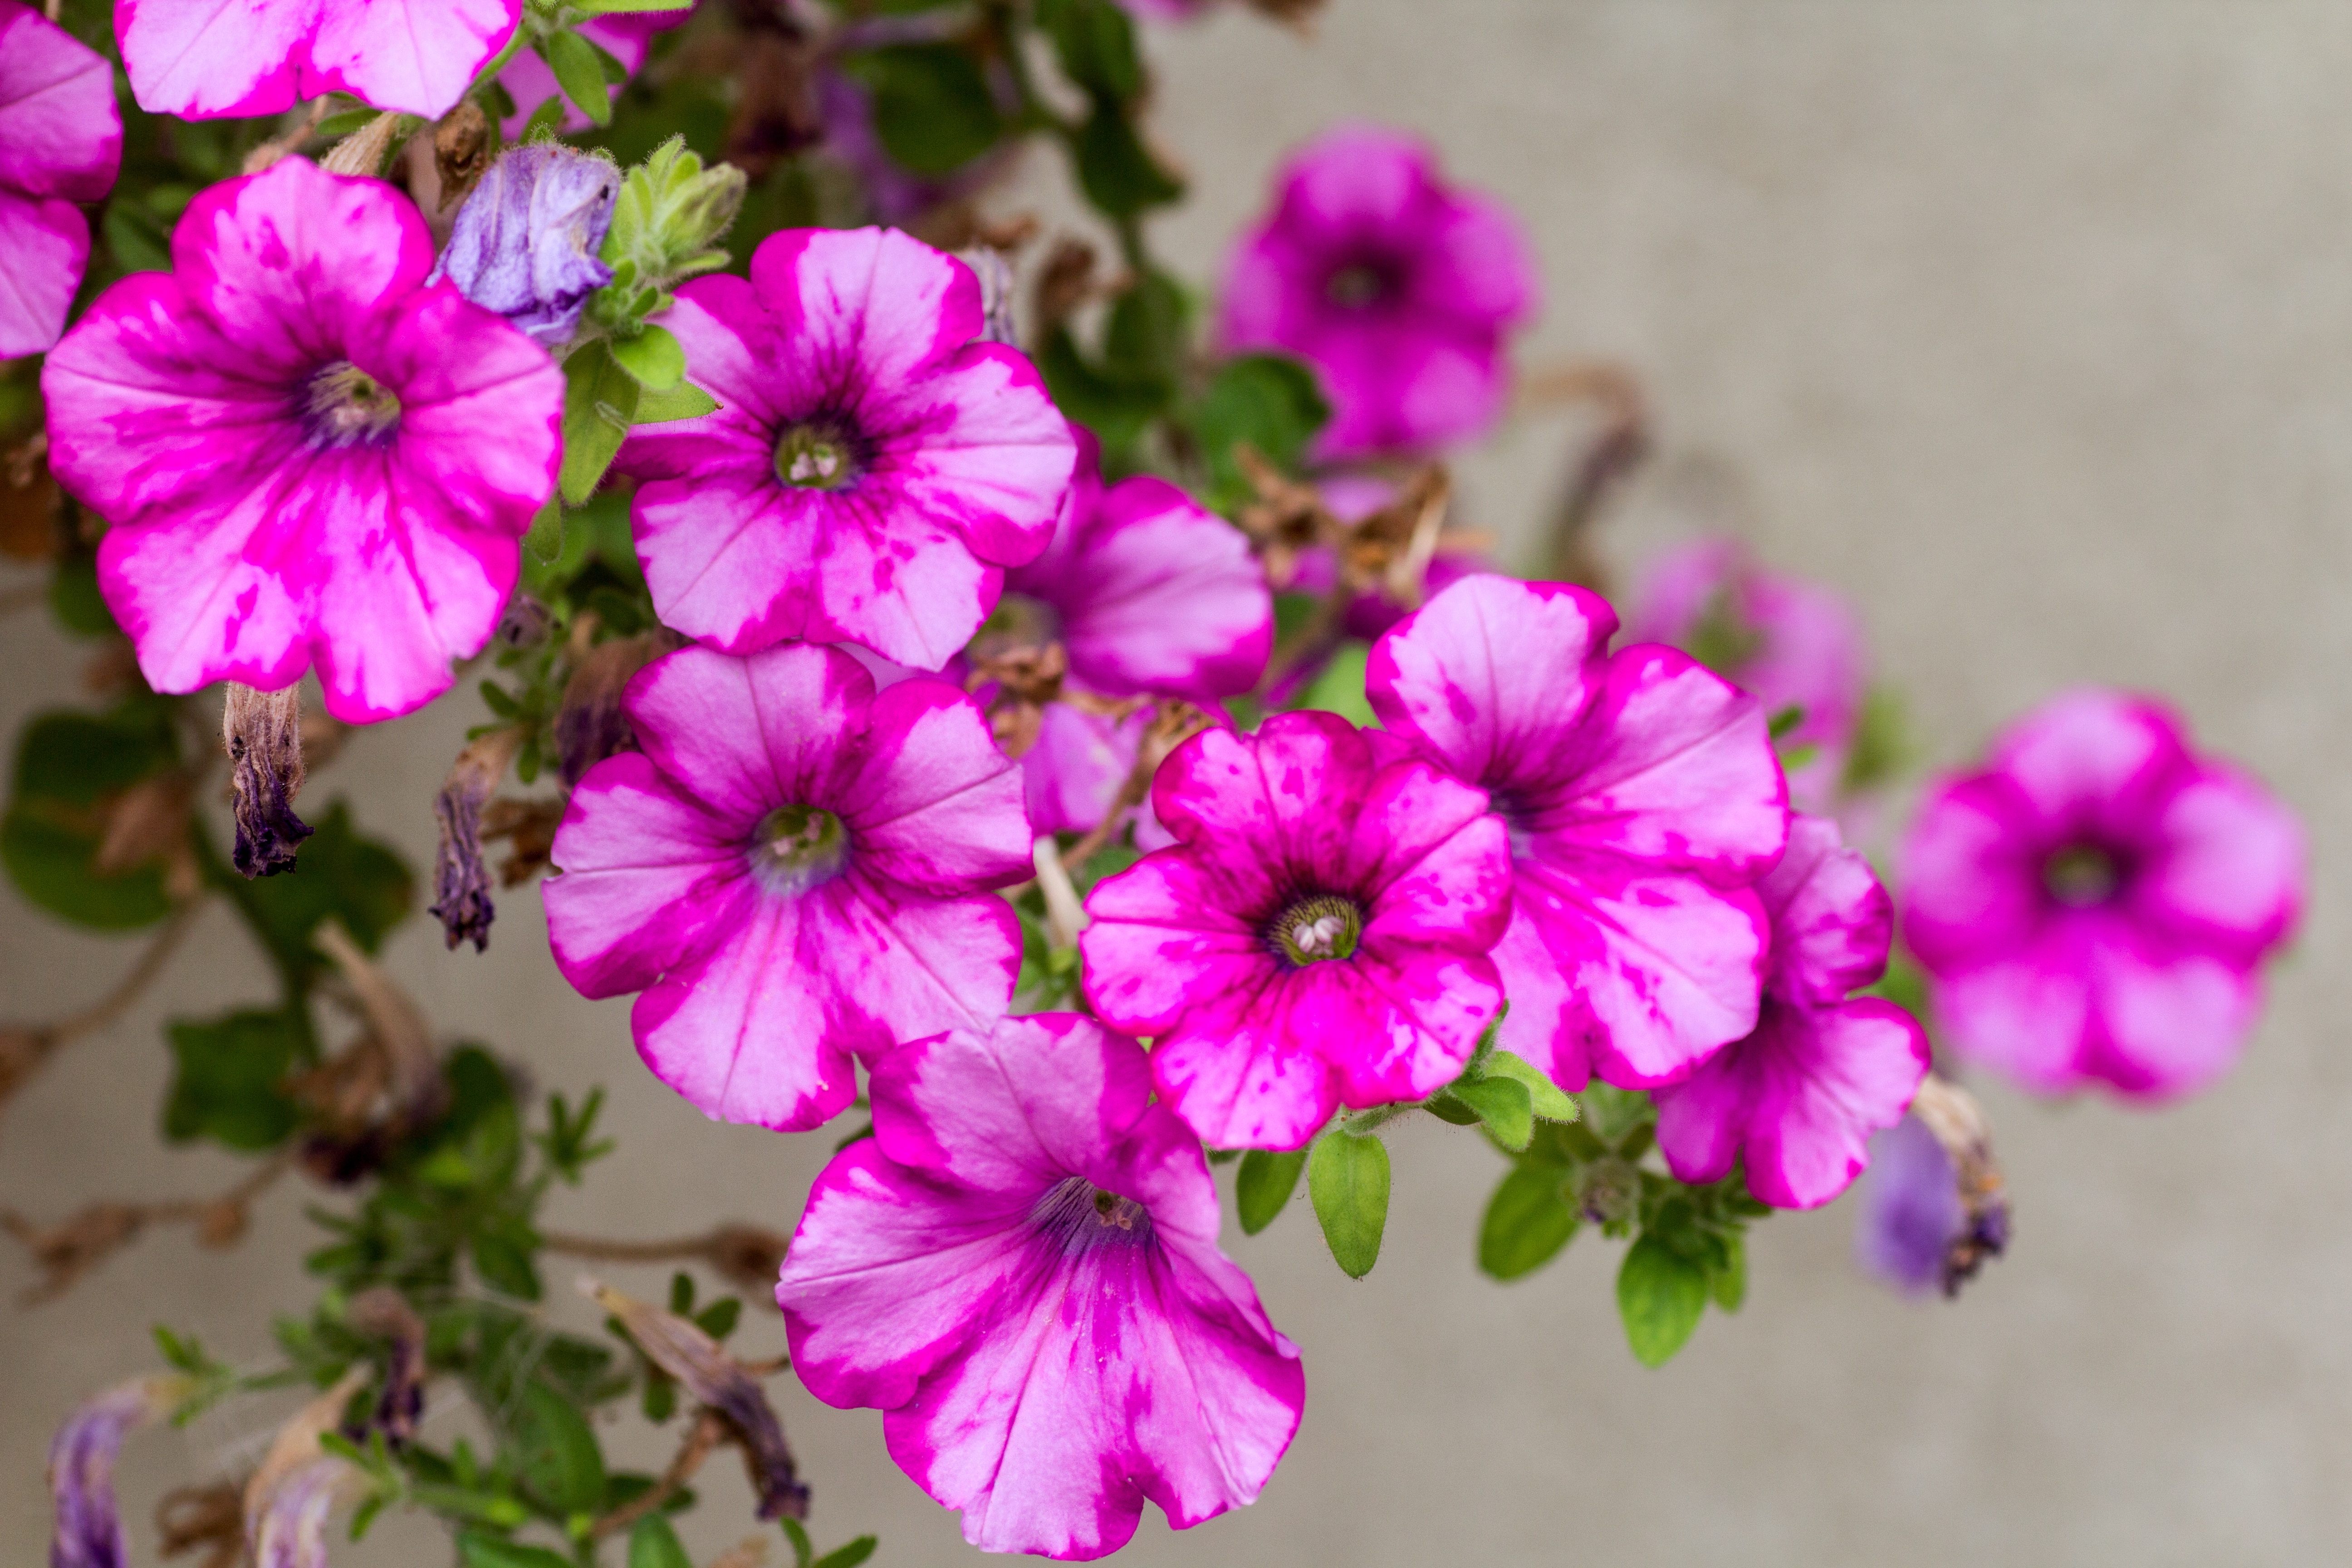
blossom, plant, flower, petal, botany, garden, pink, close, flora, wildflower, flowers, dianthus, macro photography, flowering plant, annual plant, land plant, pink family